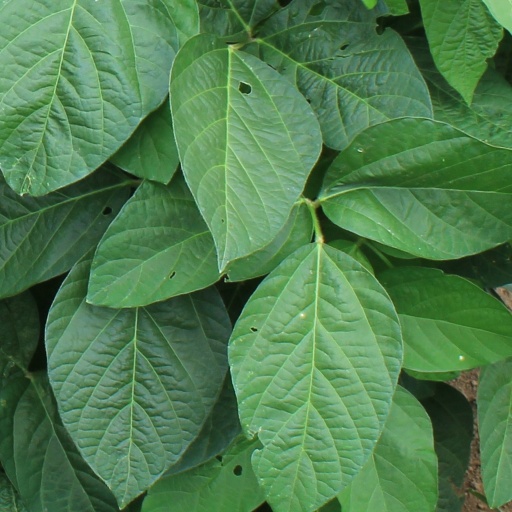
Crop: soybean